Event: Hurricane Matthew
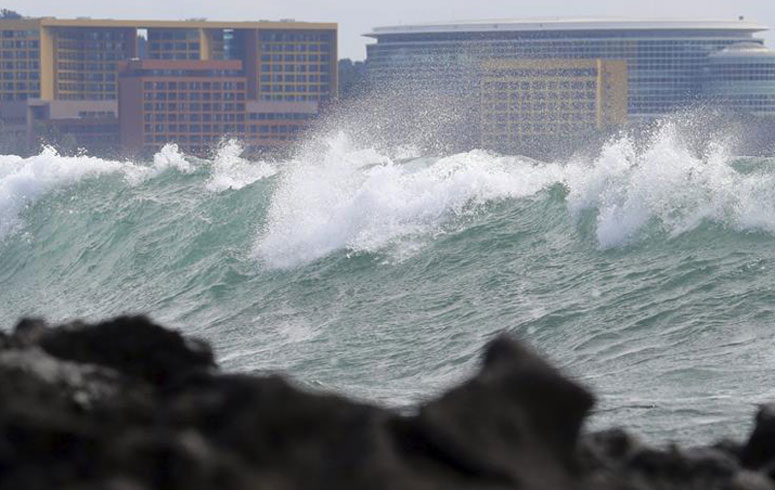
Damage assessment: no_damage